Untung Jawa (Amsterdam Island)

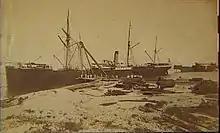
SS Prins Hendrik opened the harbor in June 1878.

In 1871 plans were made for what would later become the "Nederlands Indische Droogdok Maatschappij" (NIDM) or Netherlands Indies Drydock Company. The plan was to found two complete repair shipyards, including smithy, carpentry etc. One repair shipyard would service Batavia, the other Surabaya. Each would include a dry dock. The first attempts to raise the required capital failed, and in the end British investors stepped in. By 15 April 1873 the last shares were placed and the NIDM was founded.